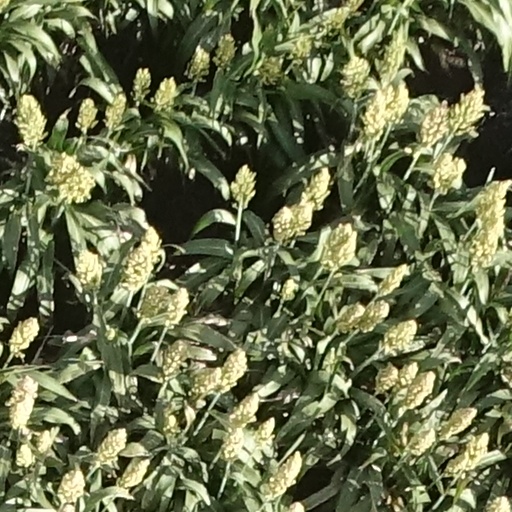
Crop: sorghum